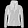
Label: Coat